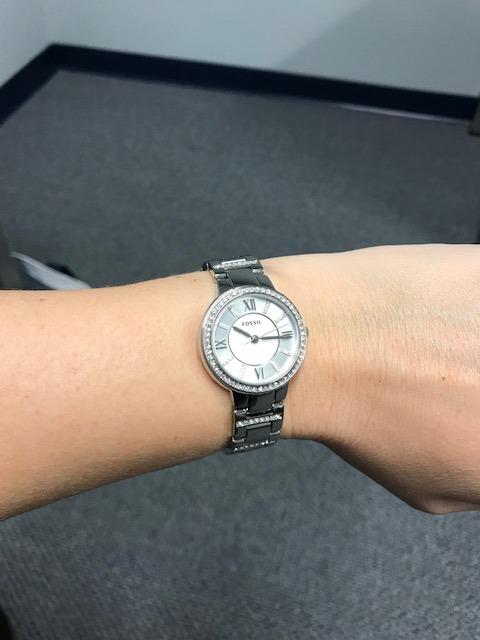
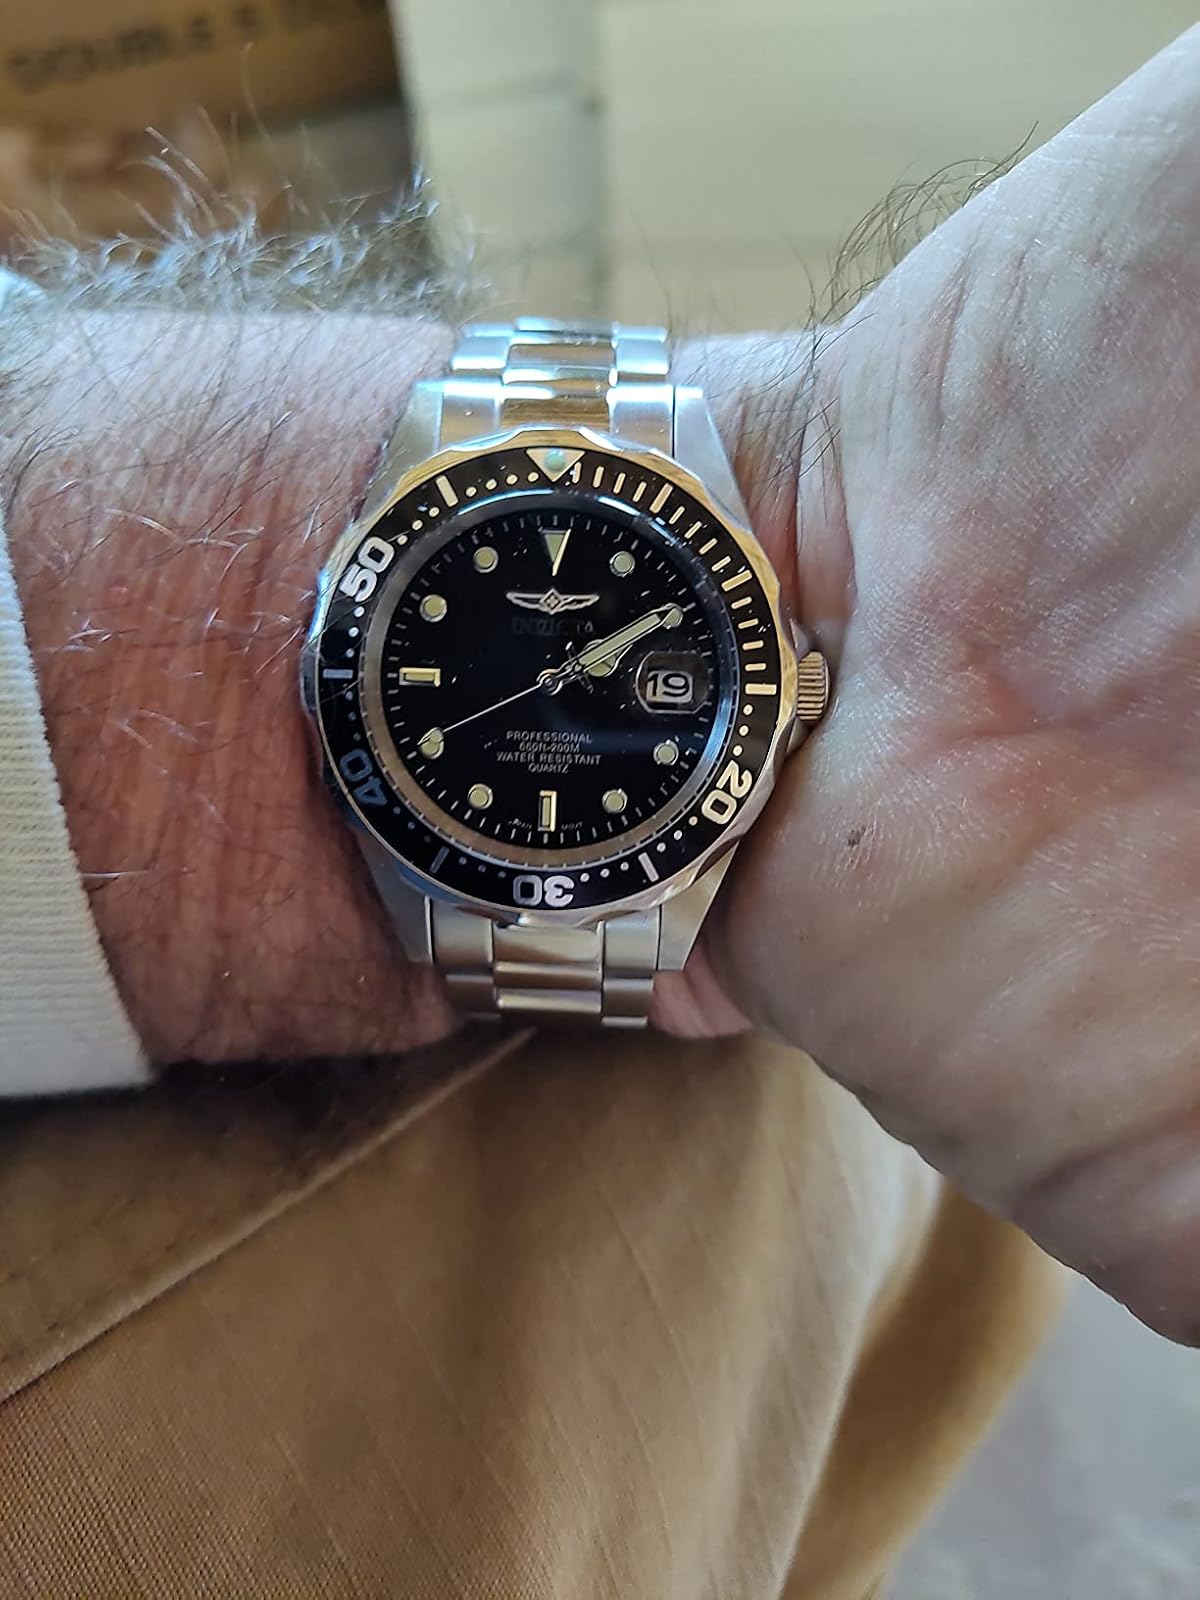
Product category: accessories_watch
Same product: no